Chevrolet TrailBlazer (SUV)

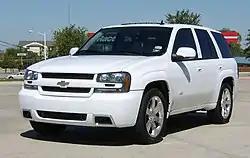
2006 Chevrolet TrailBlazer SS

An SS model was introduced for the 2006 model year. This was the first time a production SUV wore the Super Sport badge, which was first introduced with the 1961 Impala. The TrailBlazer SS came standard with a 6.0L "LS2" V8 engine which produced up to 395 bhp and 400 lb-ft (540 nm) of torque, the same standard engine as the 2005–2007 C6 Corvette, except with different exhaust (more restrictive) and a taller intake manifold to better use the engine's torque characteristics in the much heavier body. The suspension was stiffened and lowered from the factory, with an air-leveling system in the rear, and rode on wheels wearing wide tires—all which contributed to much improved handling. The TrailBlazer SS also came with a 4.10 rear axle ratio, improving off-the-line acceleration, and was available in both rear-wheel-drive and all-wheel-drive configurations. About 1.7% of total TrailBlazer production had the SS package (Regular Production Option code B4U).